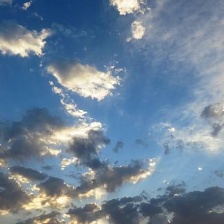
Cloud type: Nimbostratus